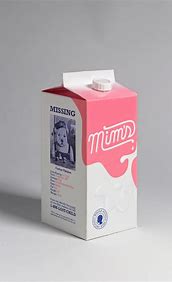
Waste category: cardboard